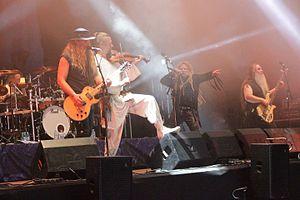
Korpiklaani, Hellfest 2016.